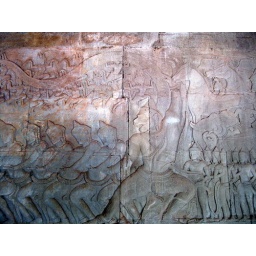
A theme we first learned of in Thailand. If you've been through Suvarnabhumi airport, you've seen a golden shiny version.